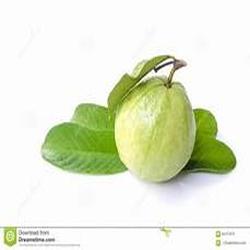
Label: Guava